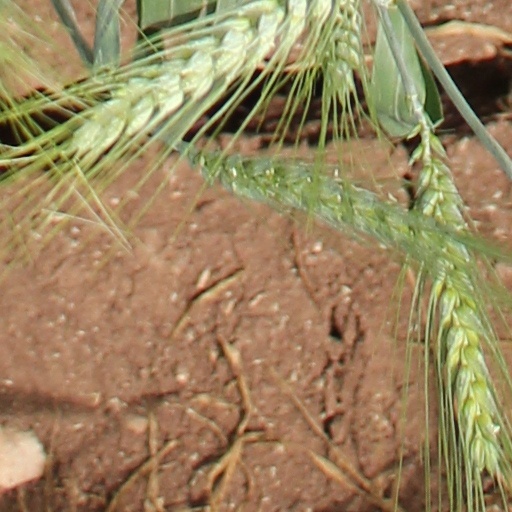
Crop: wheat